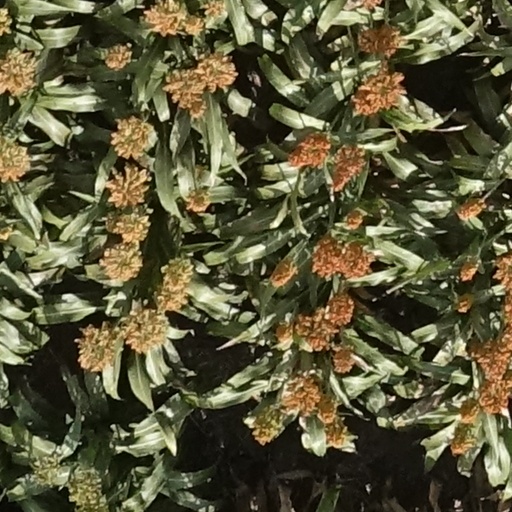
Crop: sorghum